Port Stephens Coaches

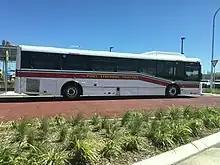
A Port Stephens Coaches bus in the Port Stephens suburb of Salamander Bay in January 2018

In the 1940s, the Newcastle to Nelson Bay service was purchased by the Fogg family. In 1957, the route was purchased by Sid Fogg and renamed Port Stephens Coaches. At this stage the fleet consisted of six buses.